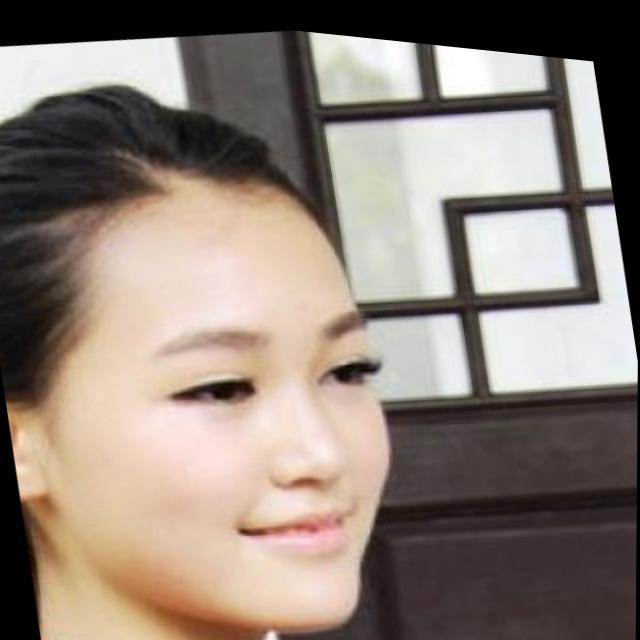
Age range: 21-44